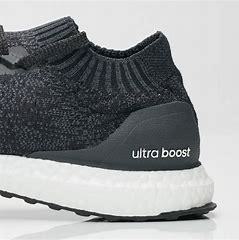
Brand: Adidas
Model: Ultraboost